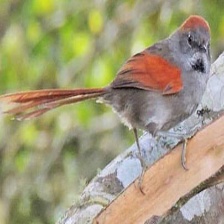
Species: AZARAS SPINETAIL
Scientific name: SYNALLAXIS AZARAE